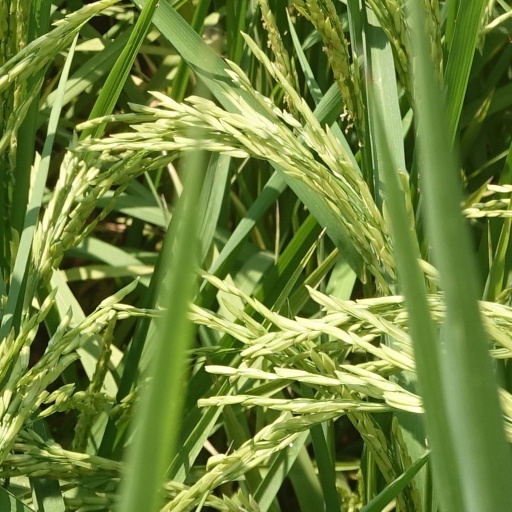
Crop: rice